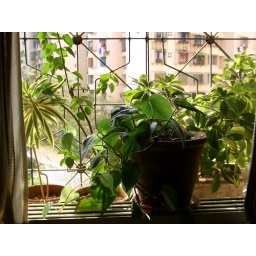
Money plant in the window